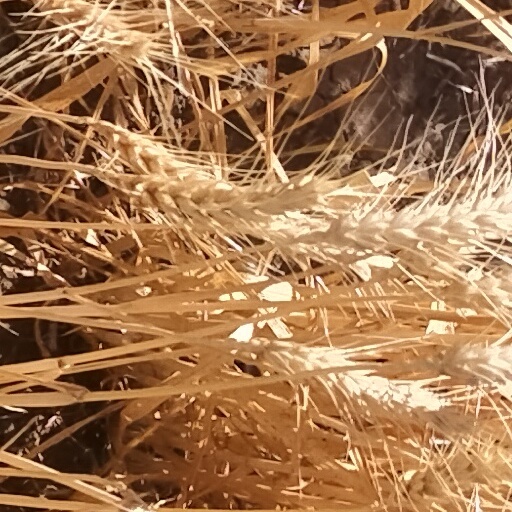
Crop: wheat